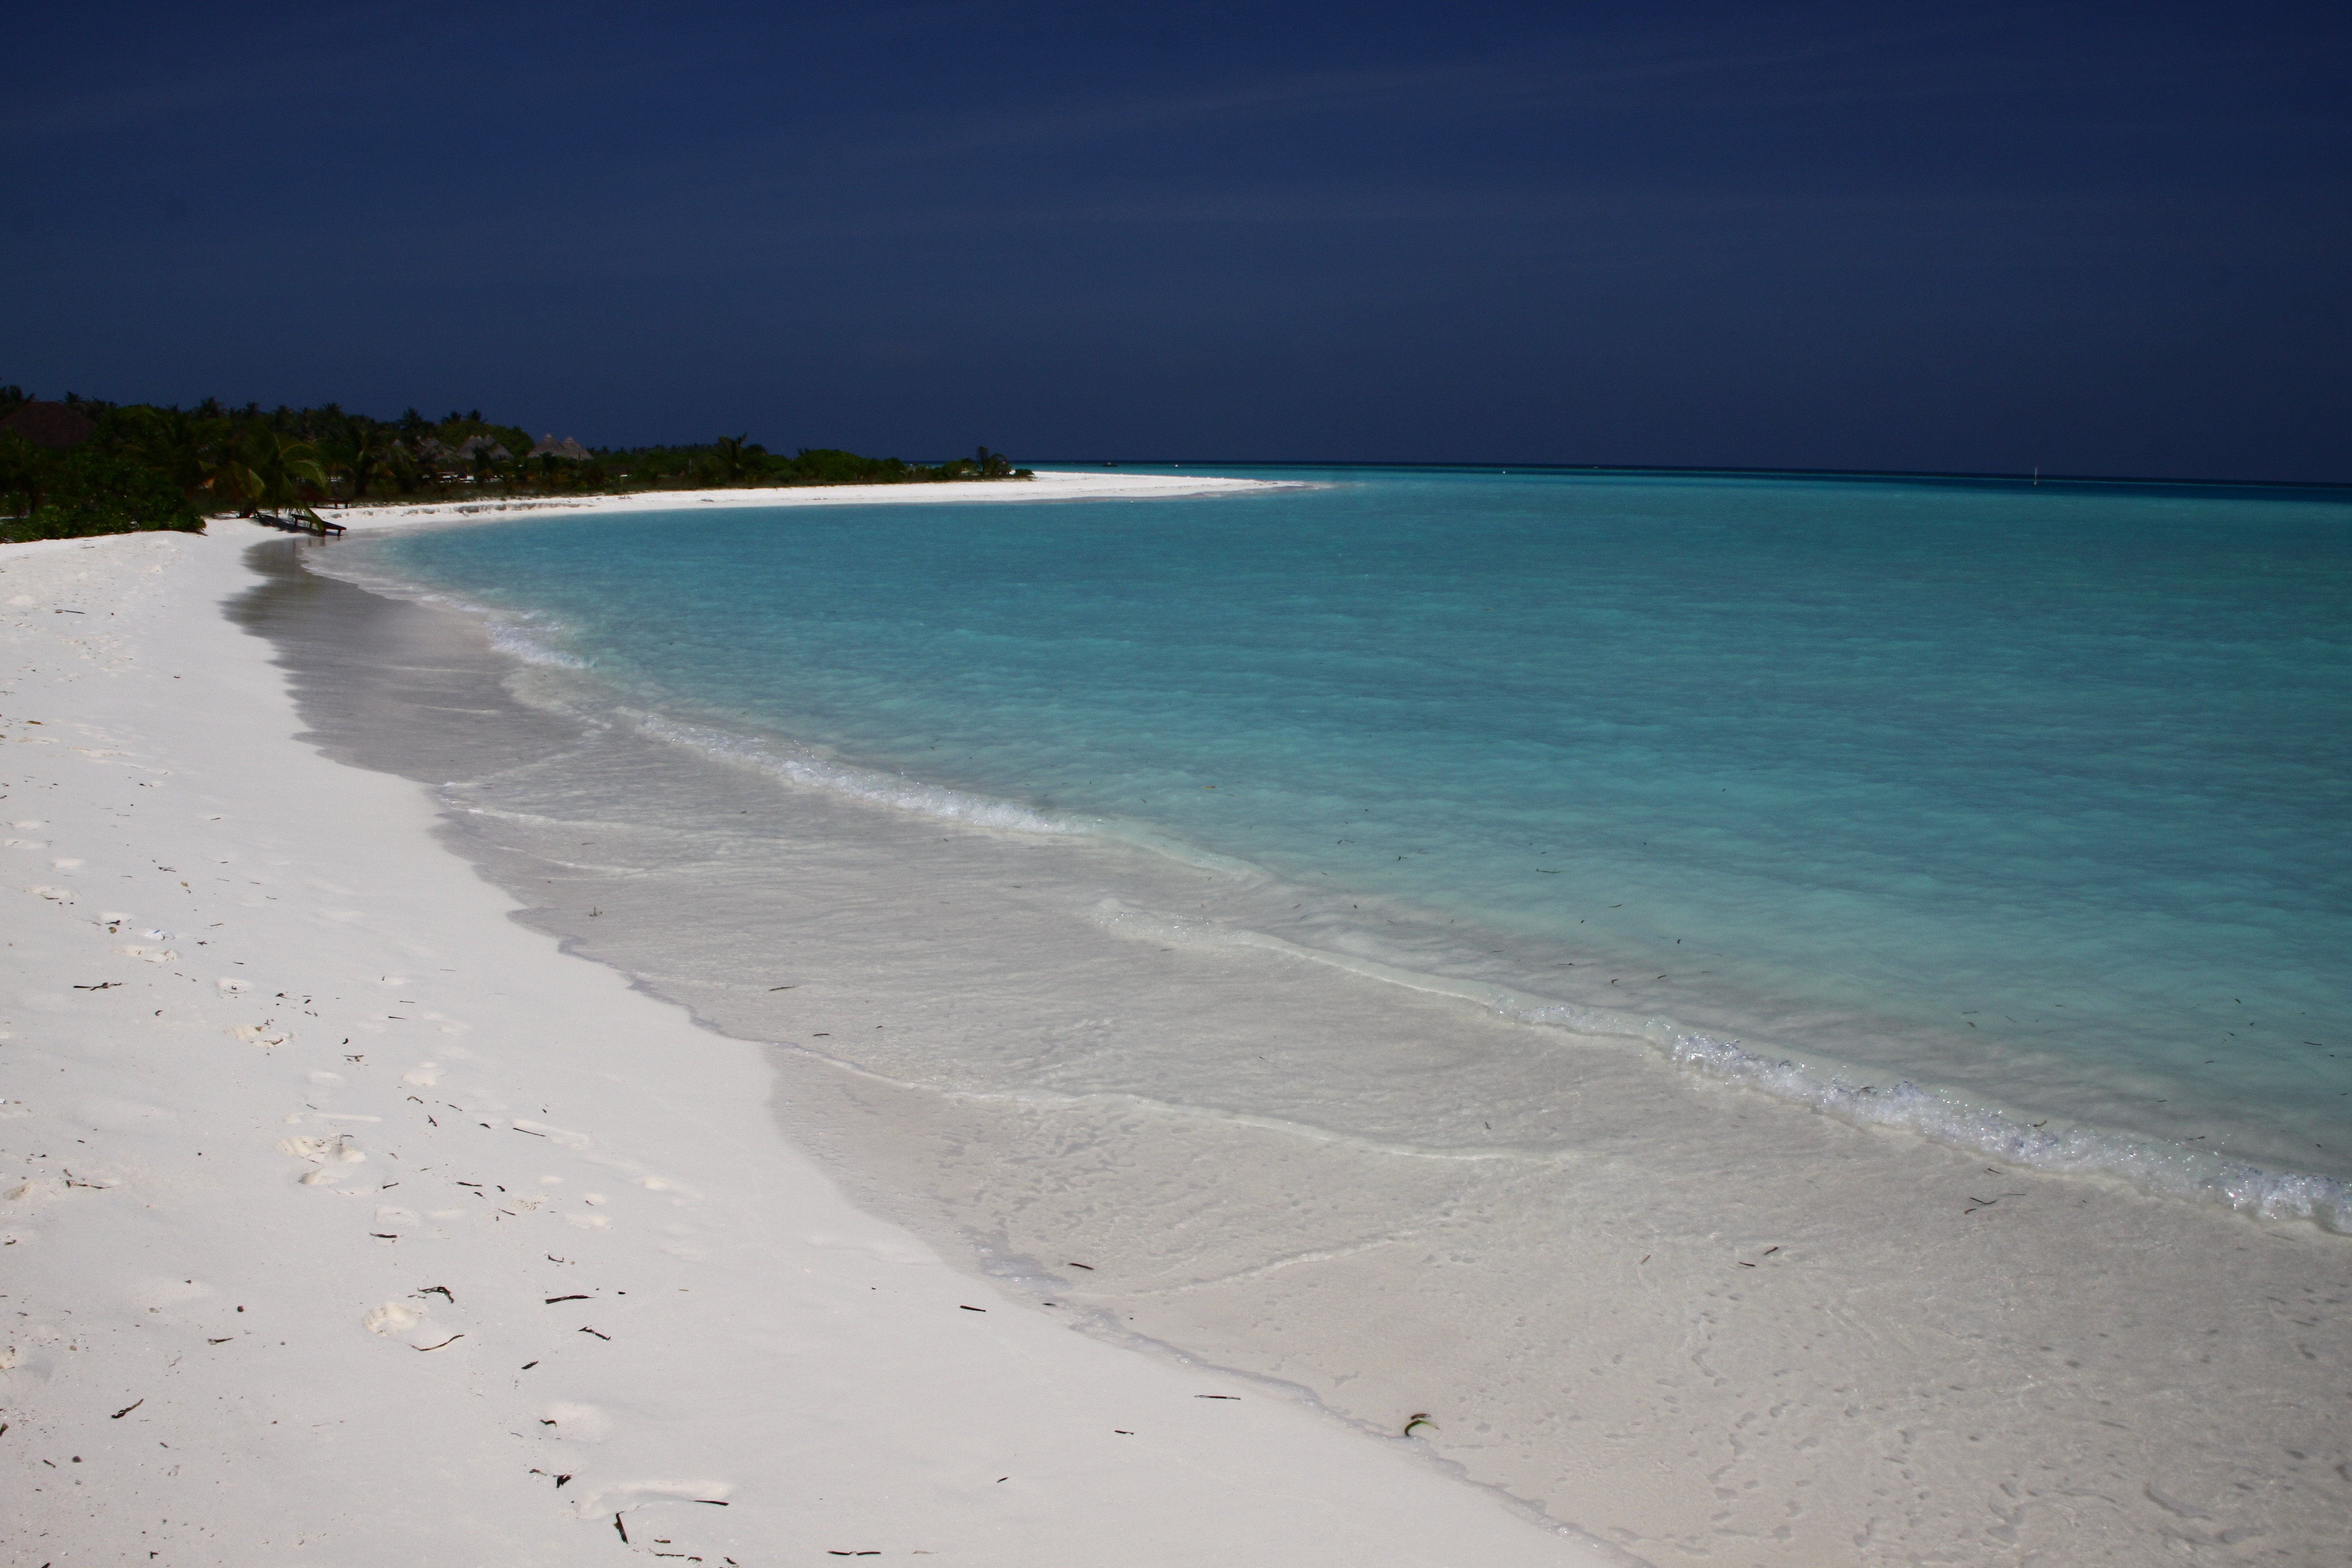
beach, sea, coast, water, sand, ocean, horizon, shore, wave, vacation, lagoon, bay, island, body of water, cape, maldives, wind wave